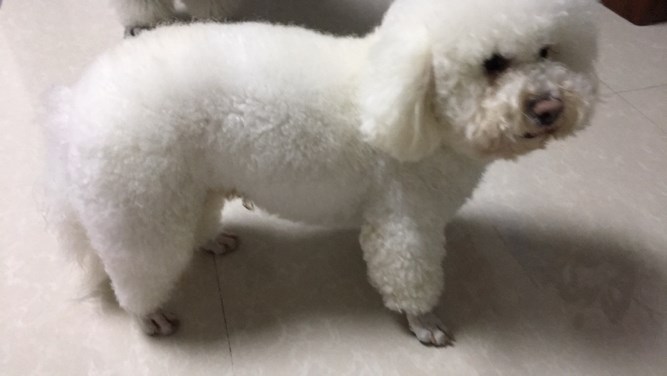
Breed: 3083-n000117-Bichon_Frise